Wally Adeyemo

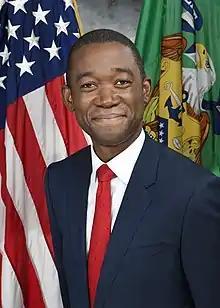
Official portrait, 2021

Adewale O. "Wally" Adeyemo (born May 20, 1981) is an American attorney. He served as the United States deputy secretary of the treasury during the Presidency of Joe Biden. He was the first president of the Obama Foundation and served during the Obama administration as the deputy national security advisor for international economics from 2015 to 2016 and deputy director of the National Economic Council.